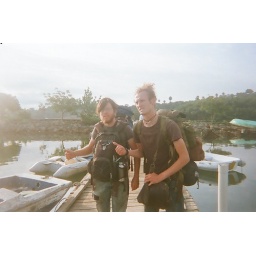
we got in a car with 6 people and 3 chickens